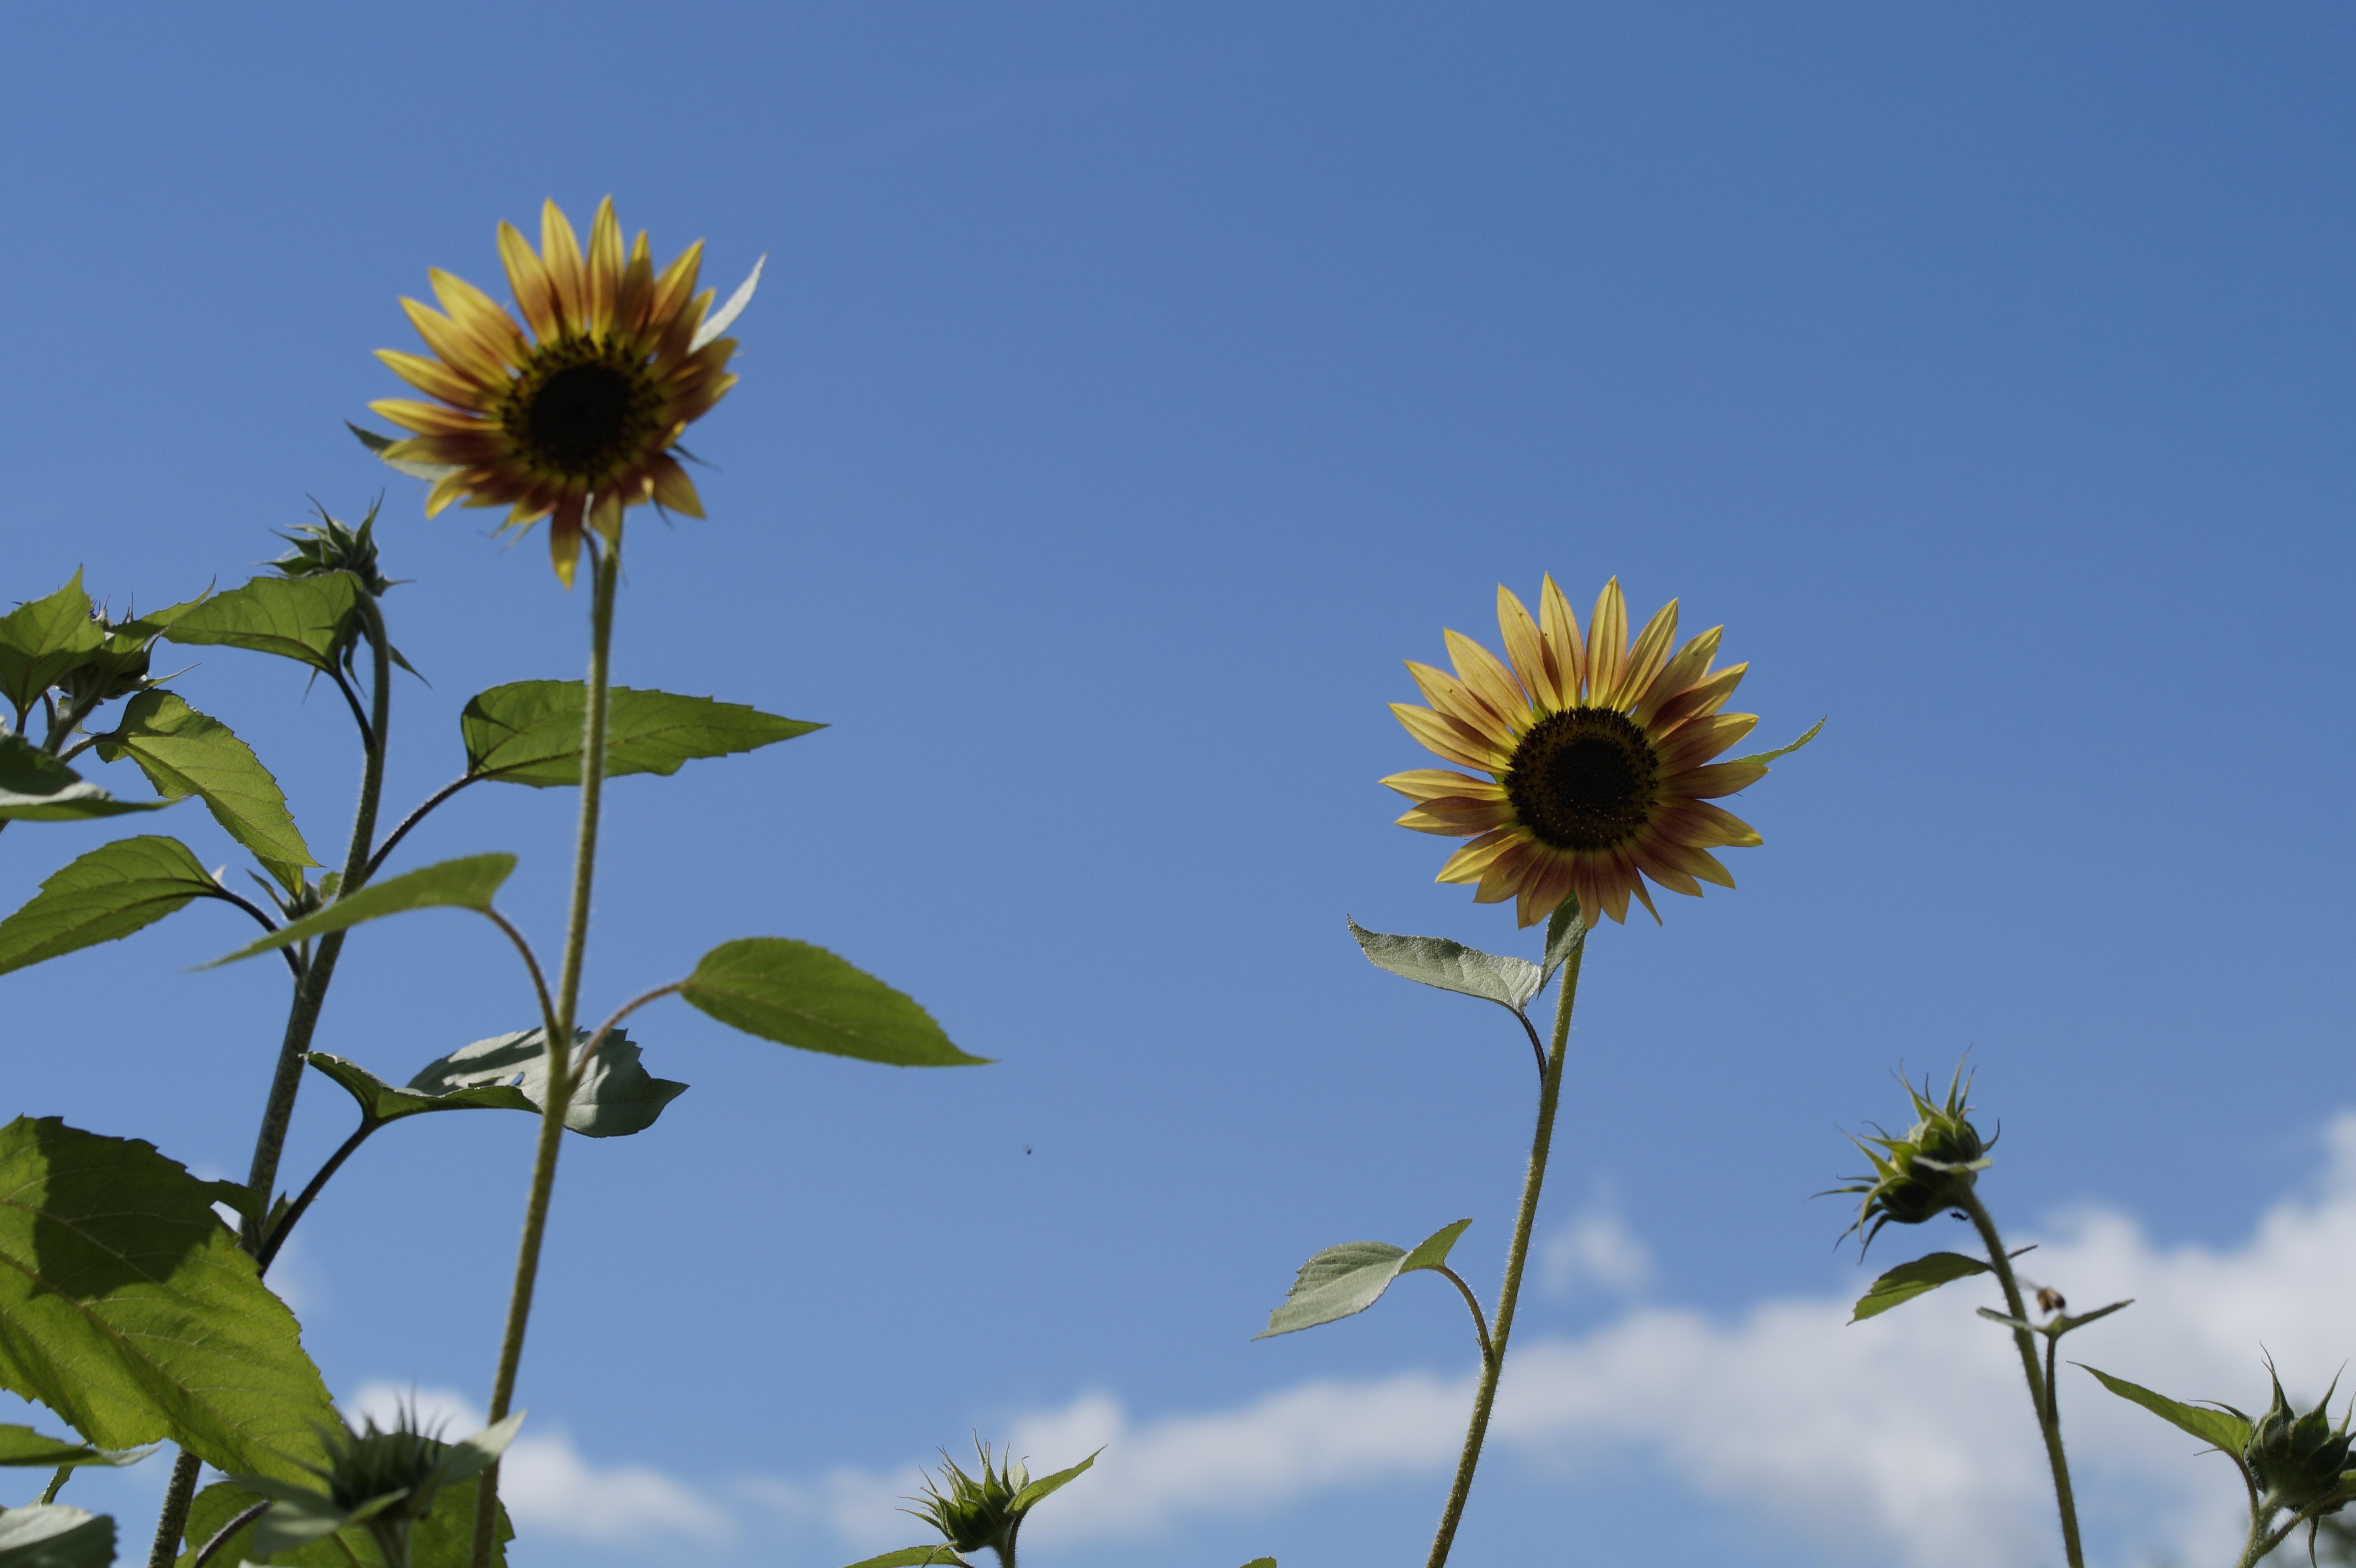
nature, plant, sky, field, meadow, prairie, sunlight, flower, summer, botany, blue, yellow, flora, sunflower, wildflower, bright, flowering plant, daisy family, asterales, plant stem, land plant